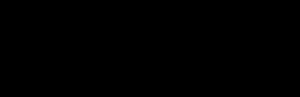
Cet article présente les personnages de la série britannique Skins.
Cet article présente le guide des épisodes de la série télévisée Skins.